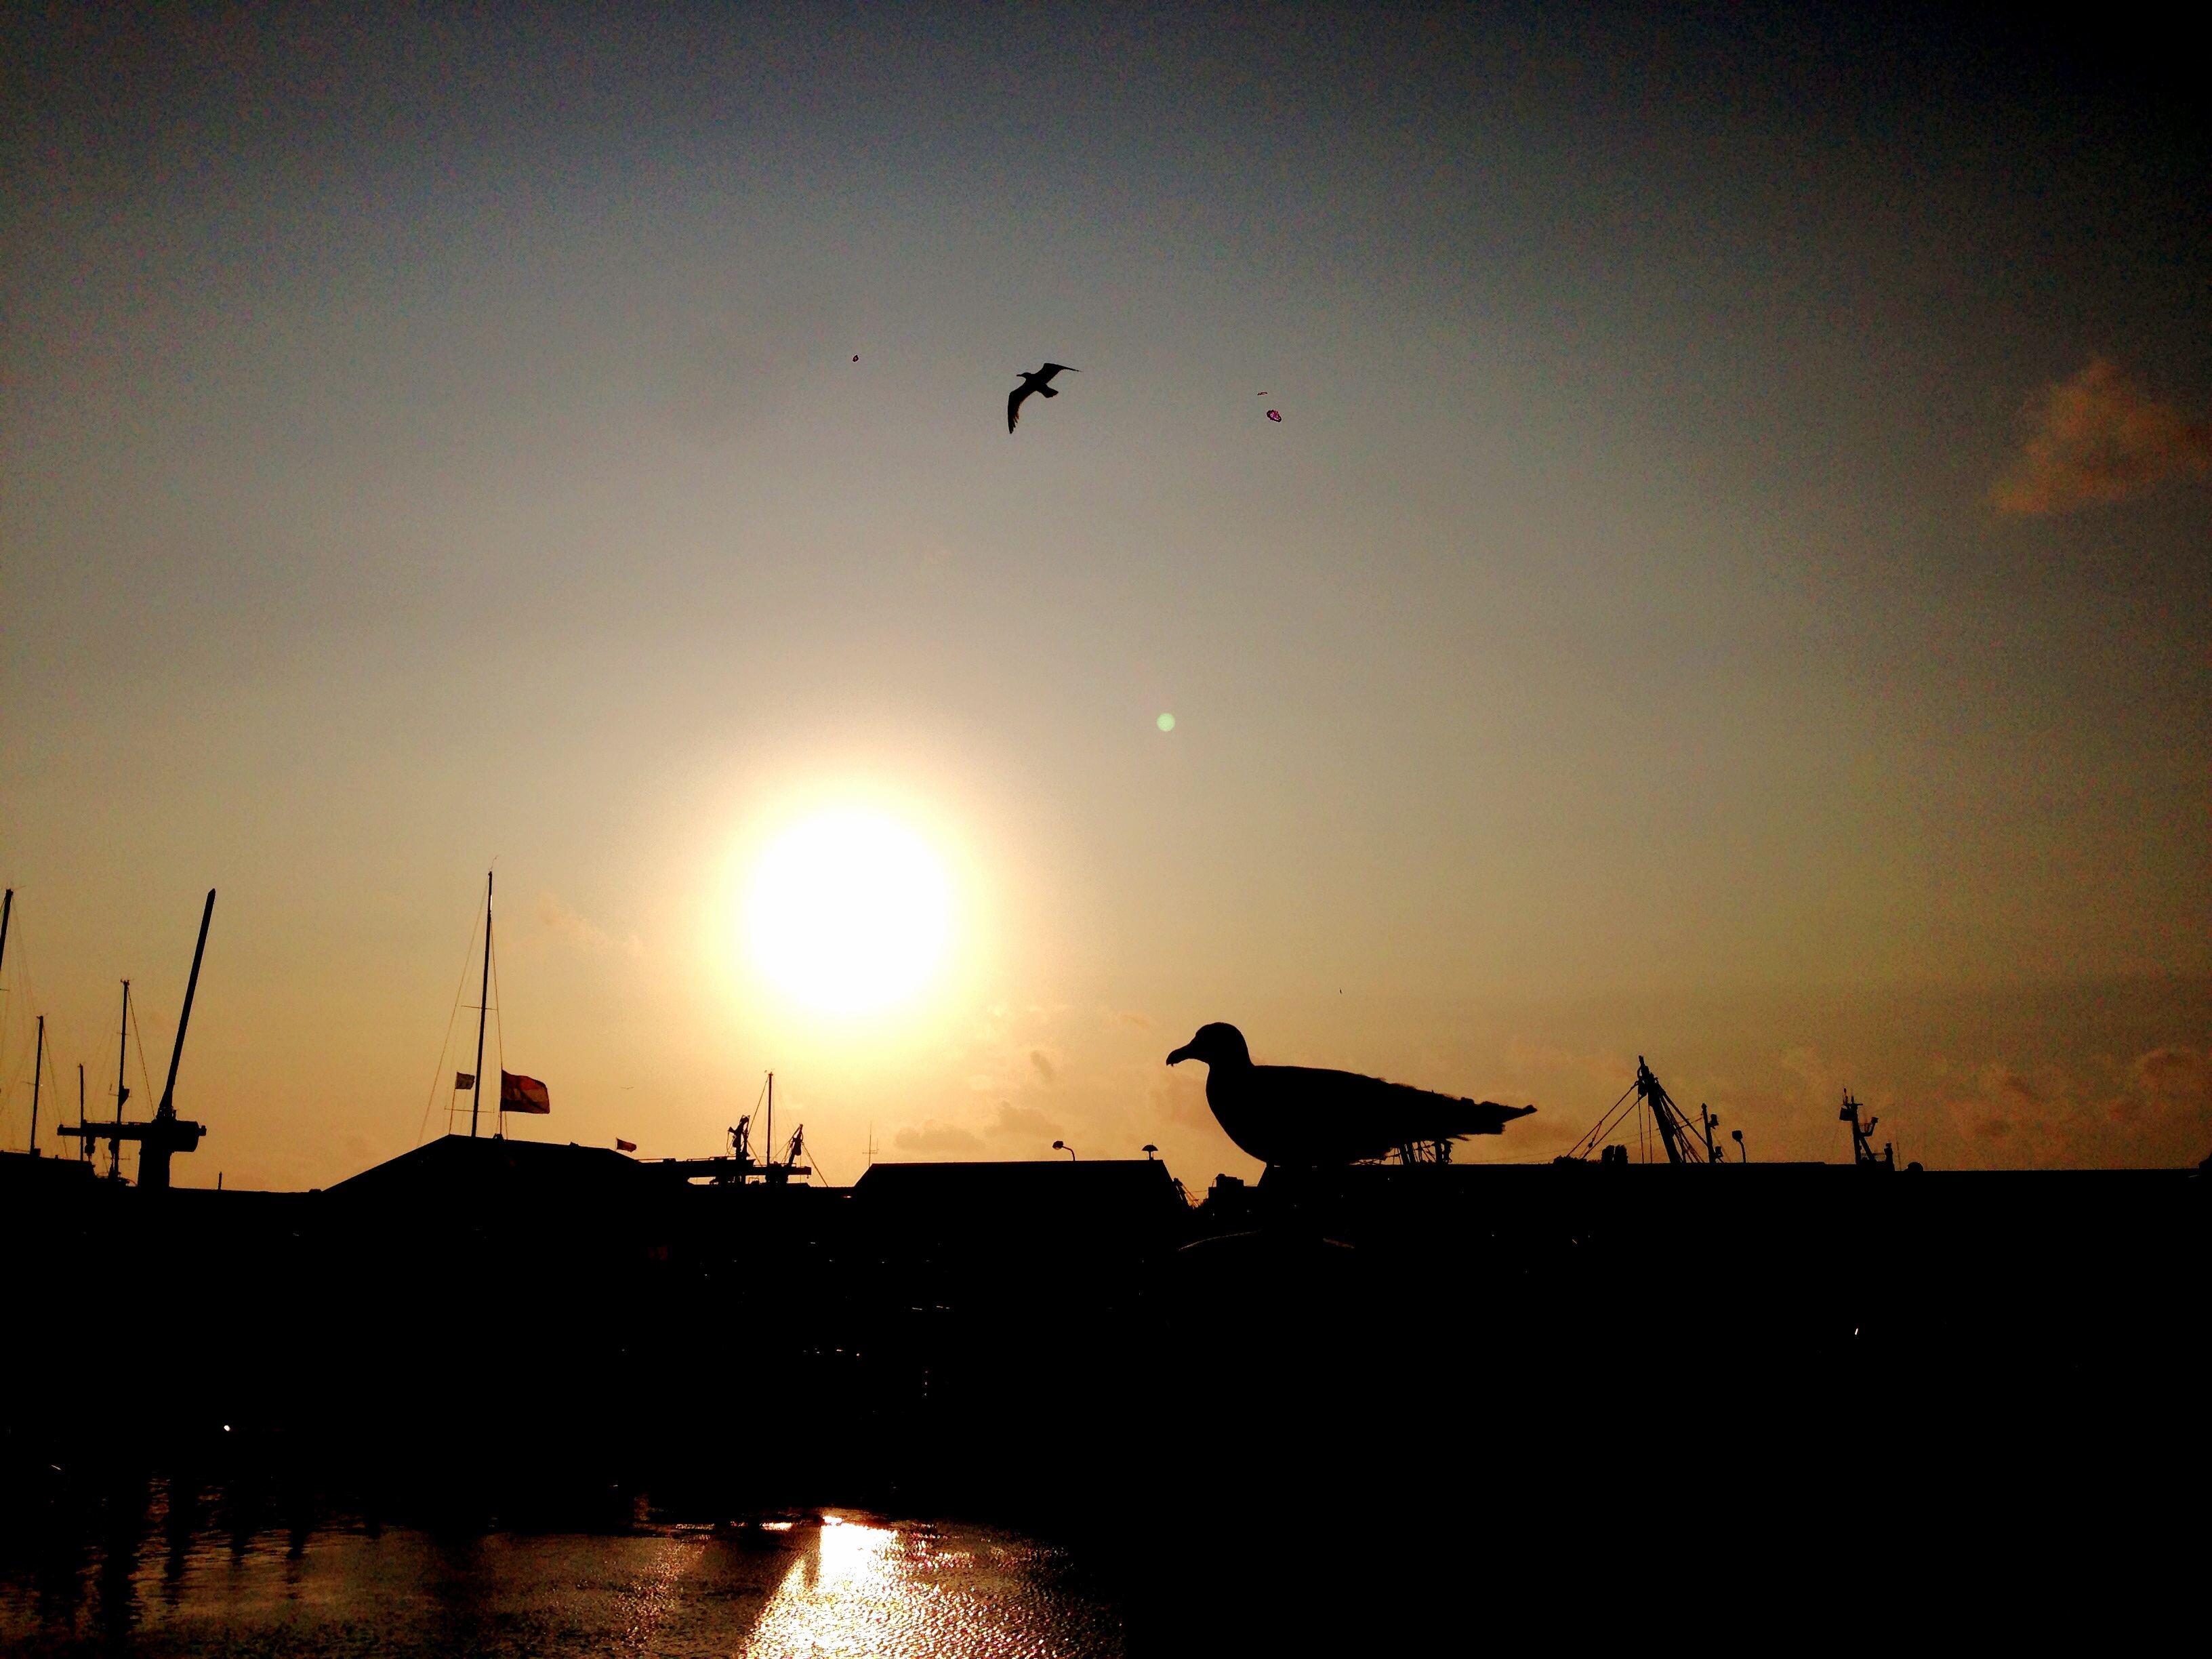
sea, horizon, silhouette, bird, sky, sun, sunrise, sunset, sunlight, morning, dawn, seagull, dusk, evening, shadow, dramatic sky, evening sky, back light, astronomical object, atmosphere of earth